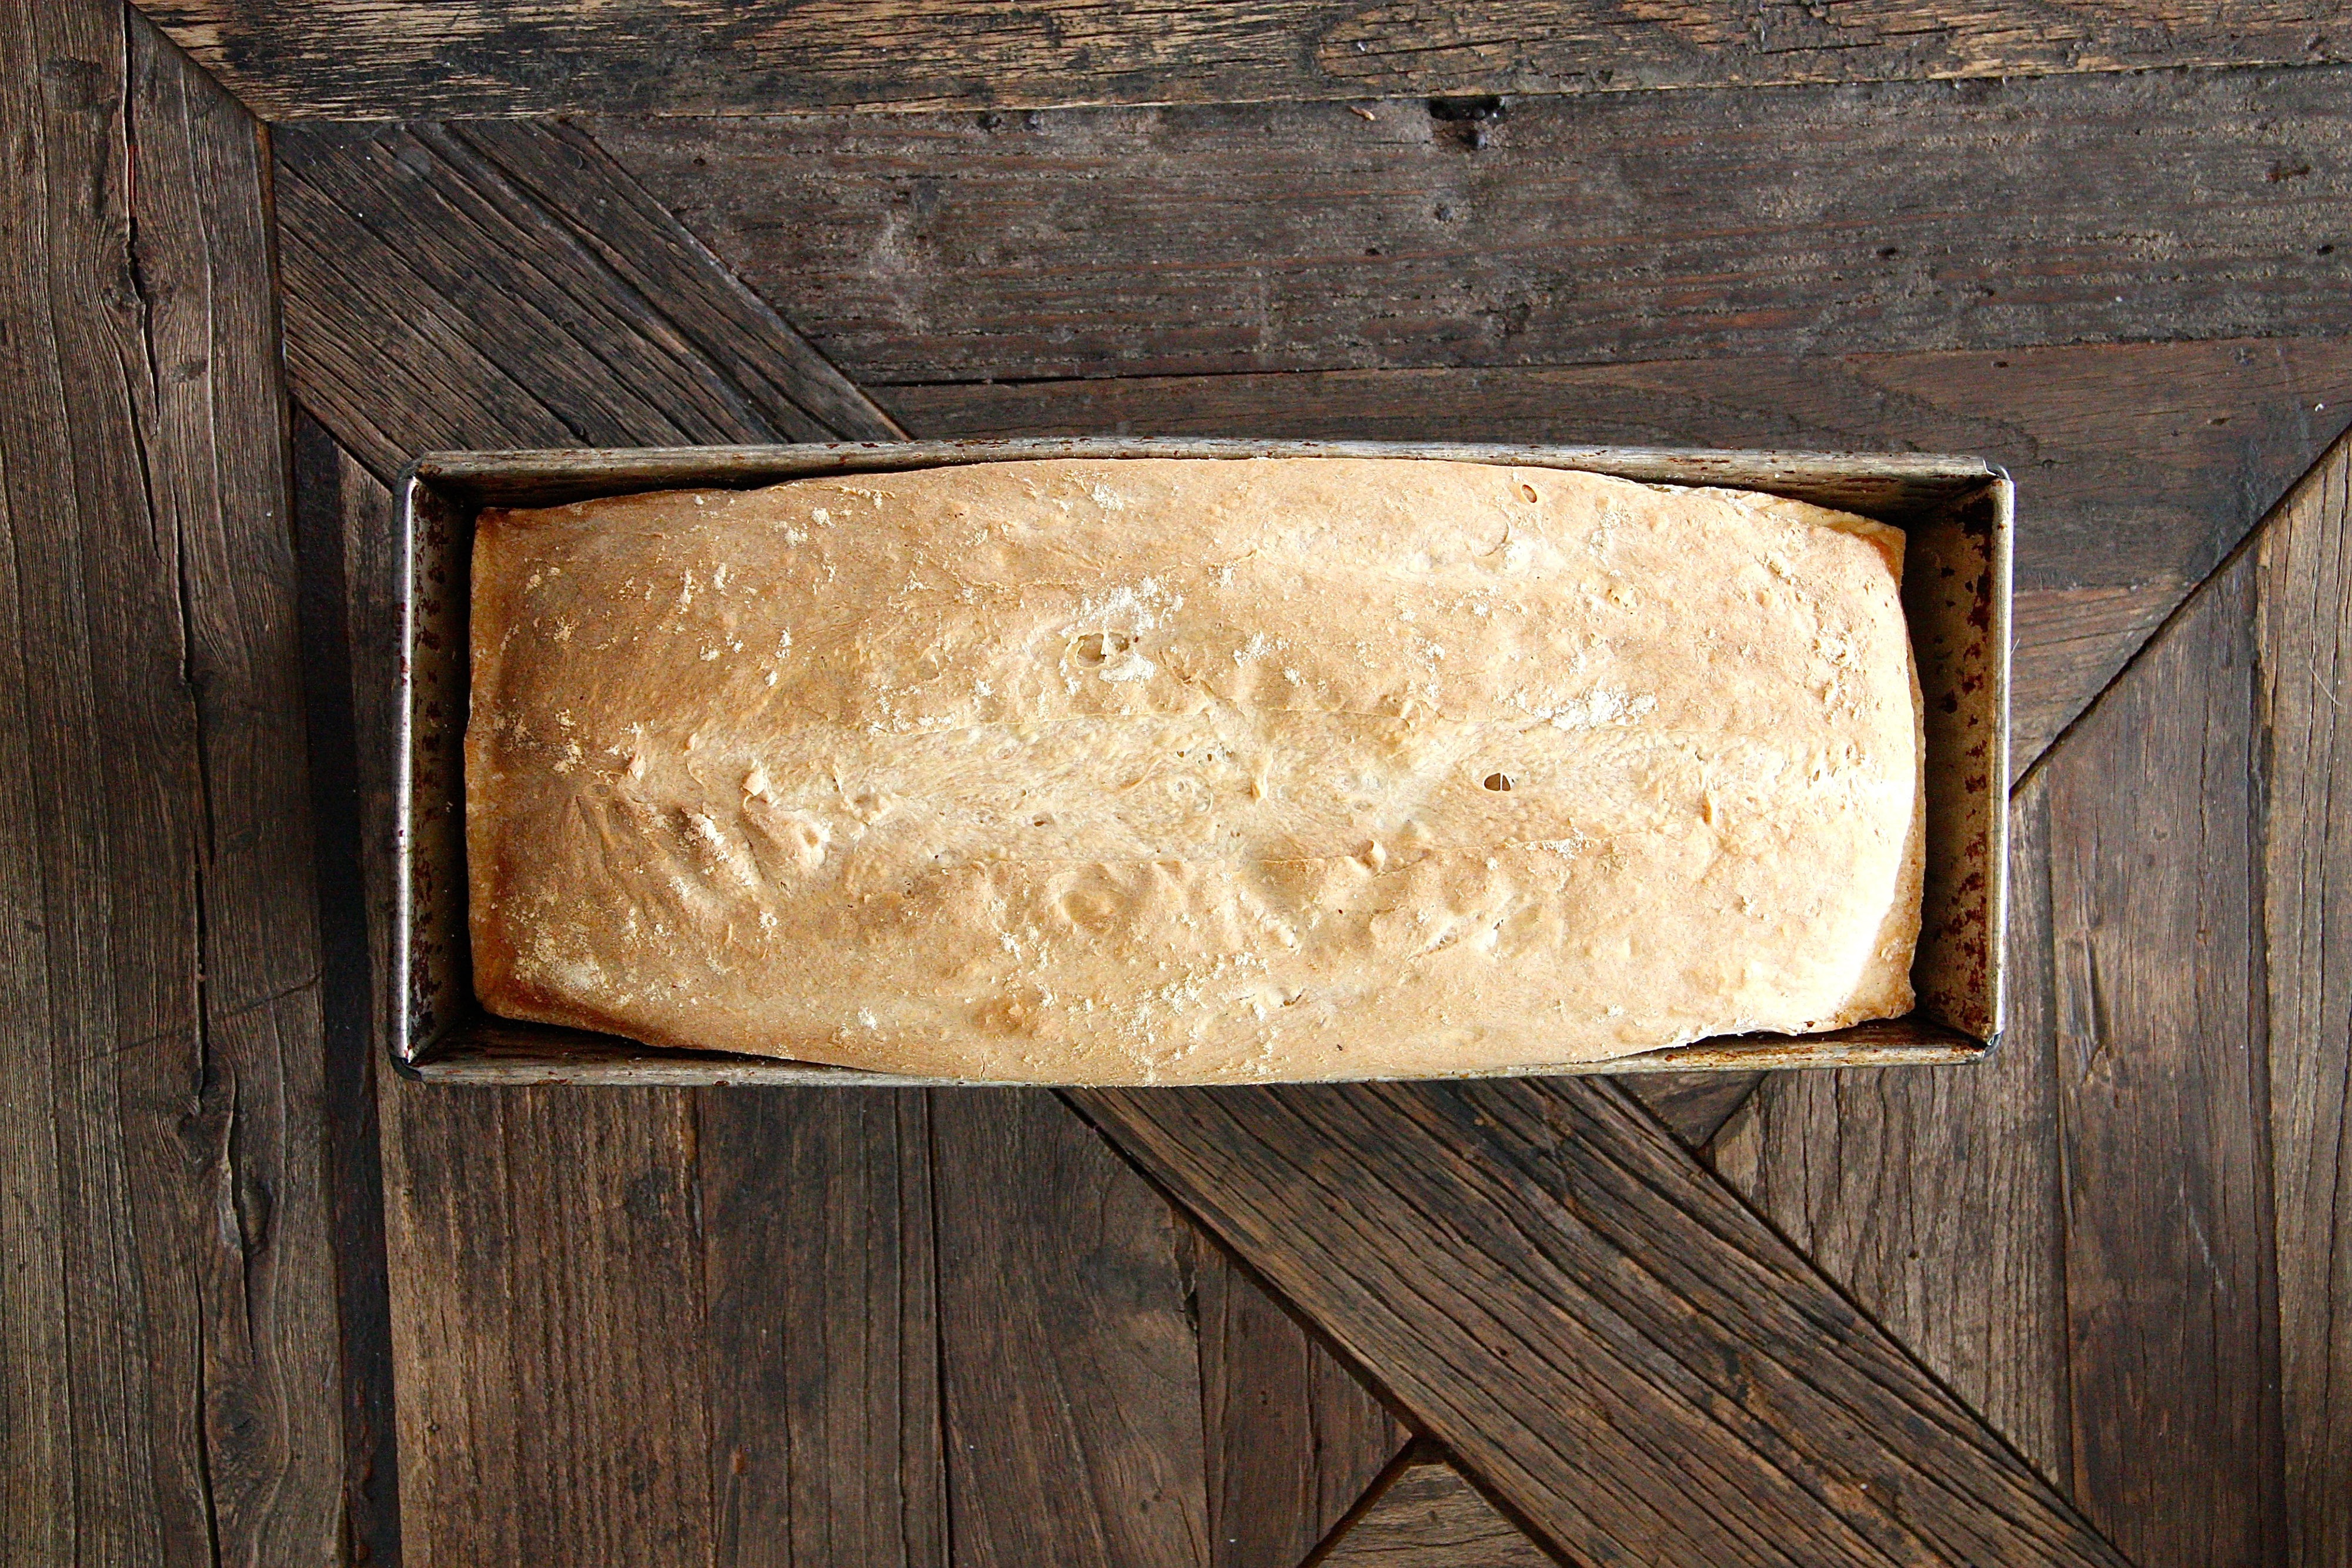
wood, plywood, rock, plank, rectangle